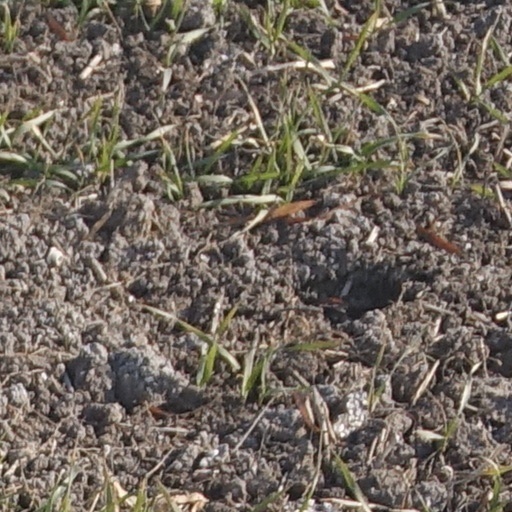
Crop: wheat